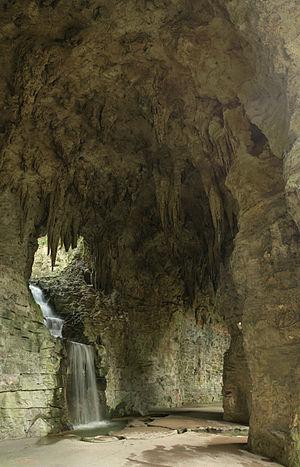
Le parc des Buttes-Chaumont est un jardin public situé dans le nord-est de Paris, en France, dans le 19ᵉ arrondissement de la ville.